Kepler-9d

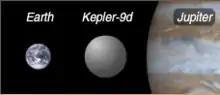
Kepler-9d with Earth and Jupiter compared to size.

Kepler-9d (formerly known as KOI-377.03) is a planet in orbit around the Sun-like star Kepler-9. Initially discovered by Kepler space telescope, a terrestrial planet-searching satellite built and operated by NASA, Kepler-9d is most likely a Super-Earth, with an estimated radius approximately 60% larger than that of Earth's, although its exact mass cannot be determined. Kepler-9d orbits Kepler-9 every 1.56 days at a distance of .0273 AU from its star, an extremely close distance. Although Kepler-9d is the closest planet to its star in its system, it is named Kepler-9d instead of Kepler-9b because two gas giants, Kepler-9b and Kepler-9c, were confirmed first. The original studies into the system first suggested that Kepler-9d might be a planet, but a follow-up investigation made by the Kepler team later confirmed that it was; the confirmation of Kepler-9d as a planet was made public with the team's paper, which was published in the Astrophysical Journal on January 1, 2011. The team used telescopes at the W.M. Keck Observatory in Hawaii to follow up on the Kepler space telescope's initial discovery.